Mia Isabella

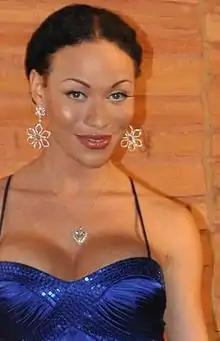
Isabella at the AVN Awards on January 8, 2011

Mia Isabella is an American transgender former pornographic film actress.